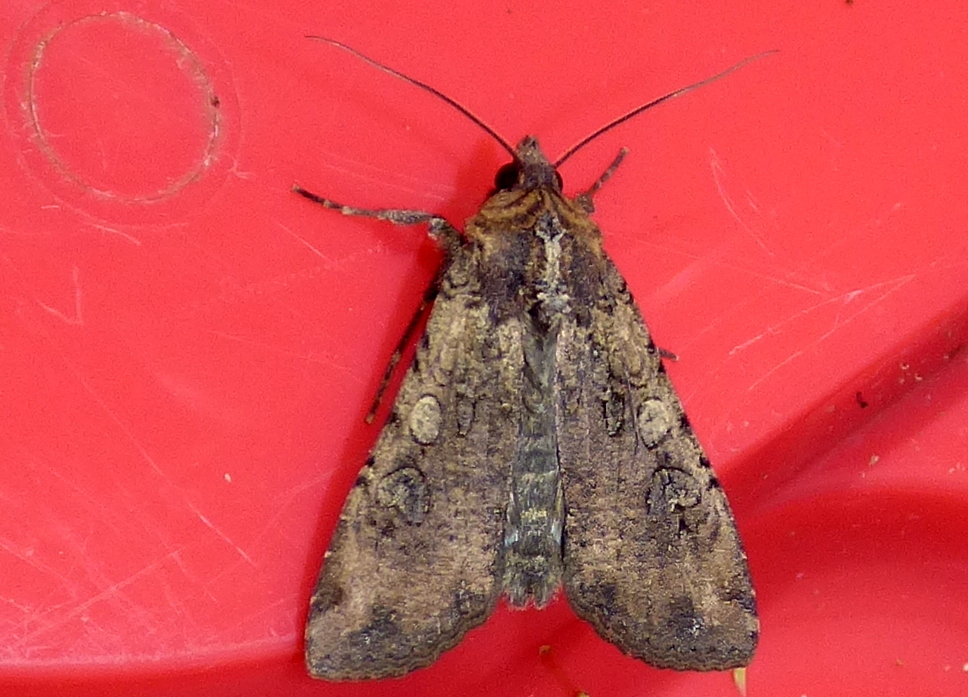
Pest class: cutworms